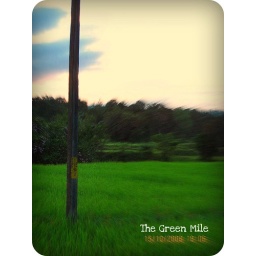
A lush green field in Mercara, Karnataka...